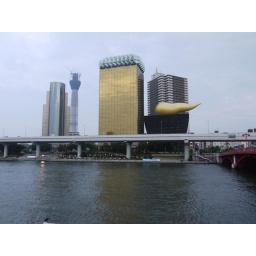
A building in Tokyo. A golden squiggly shaped thing.